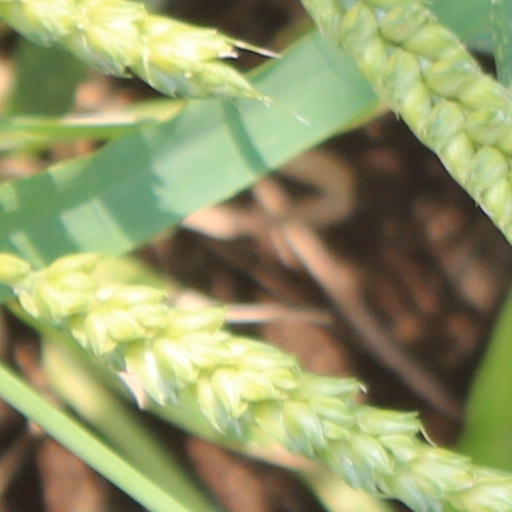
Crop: wheat